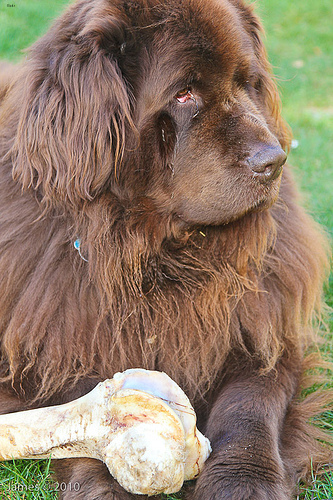
Animal: dog
Breed: newfoundland